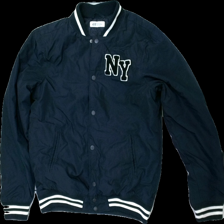
View: front
Type: Jacket
Category: Children
Brand: H&M
Colors: Blue, White
Material: 100% polyester
Pattern: Other
Cut: Regular
Size: 170
Season: Spring
Stains: Minor
Damage location: middle center
Damage 2 location: middle right
Damage 3 location: top right
Price range: 50-100
Recommended usage: Reuse
Description: blå jacka med text fram, lite "dammigt" smuts som går bort, lite nopprig vid midjan (insidan)